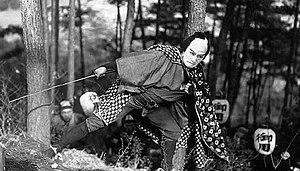
Le Journal de voyage de Chuji est un film muet japonais de Daisuke Itō sorti en 1927. Originellement sorti en trois volets, ce film a longtemps été considéré comme perdu avant qu'une copie partielle comprenant des passages du second volet et du troisième volet ne soit découverte en 1991.
Denjirō Ōkōchi, né le 5 février 1898 et mort le 18 juillet 1962, est un acteur japonais.
Daisuke Itō, né le 12 octobre 1898 et mort le 19 juillet 1981, est un réalisateur et scénariste japonais qui a joué un rôle déterminant dans le développement des formes modernes jidai-geki et chanbara du cinéma japonais.